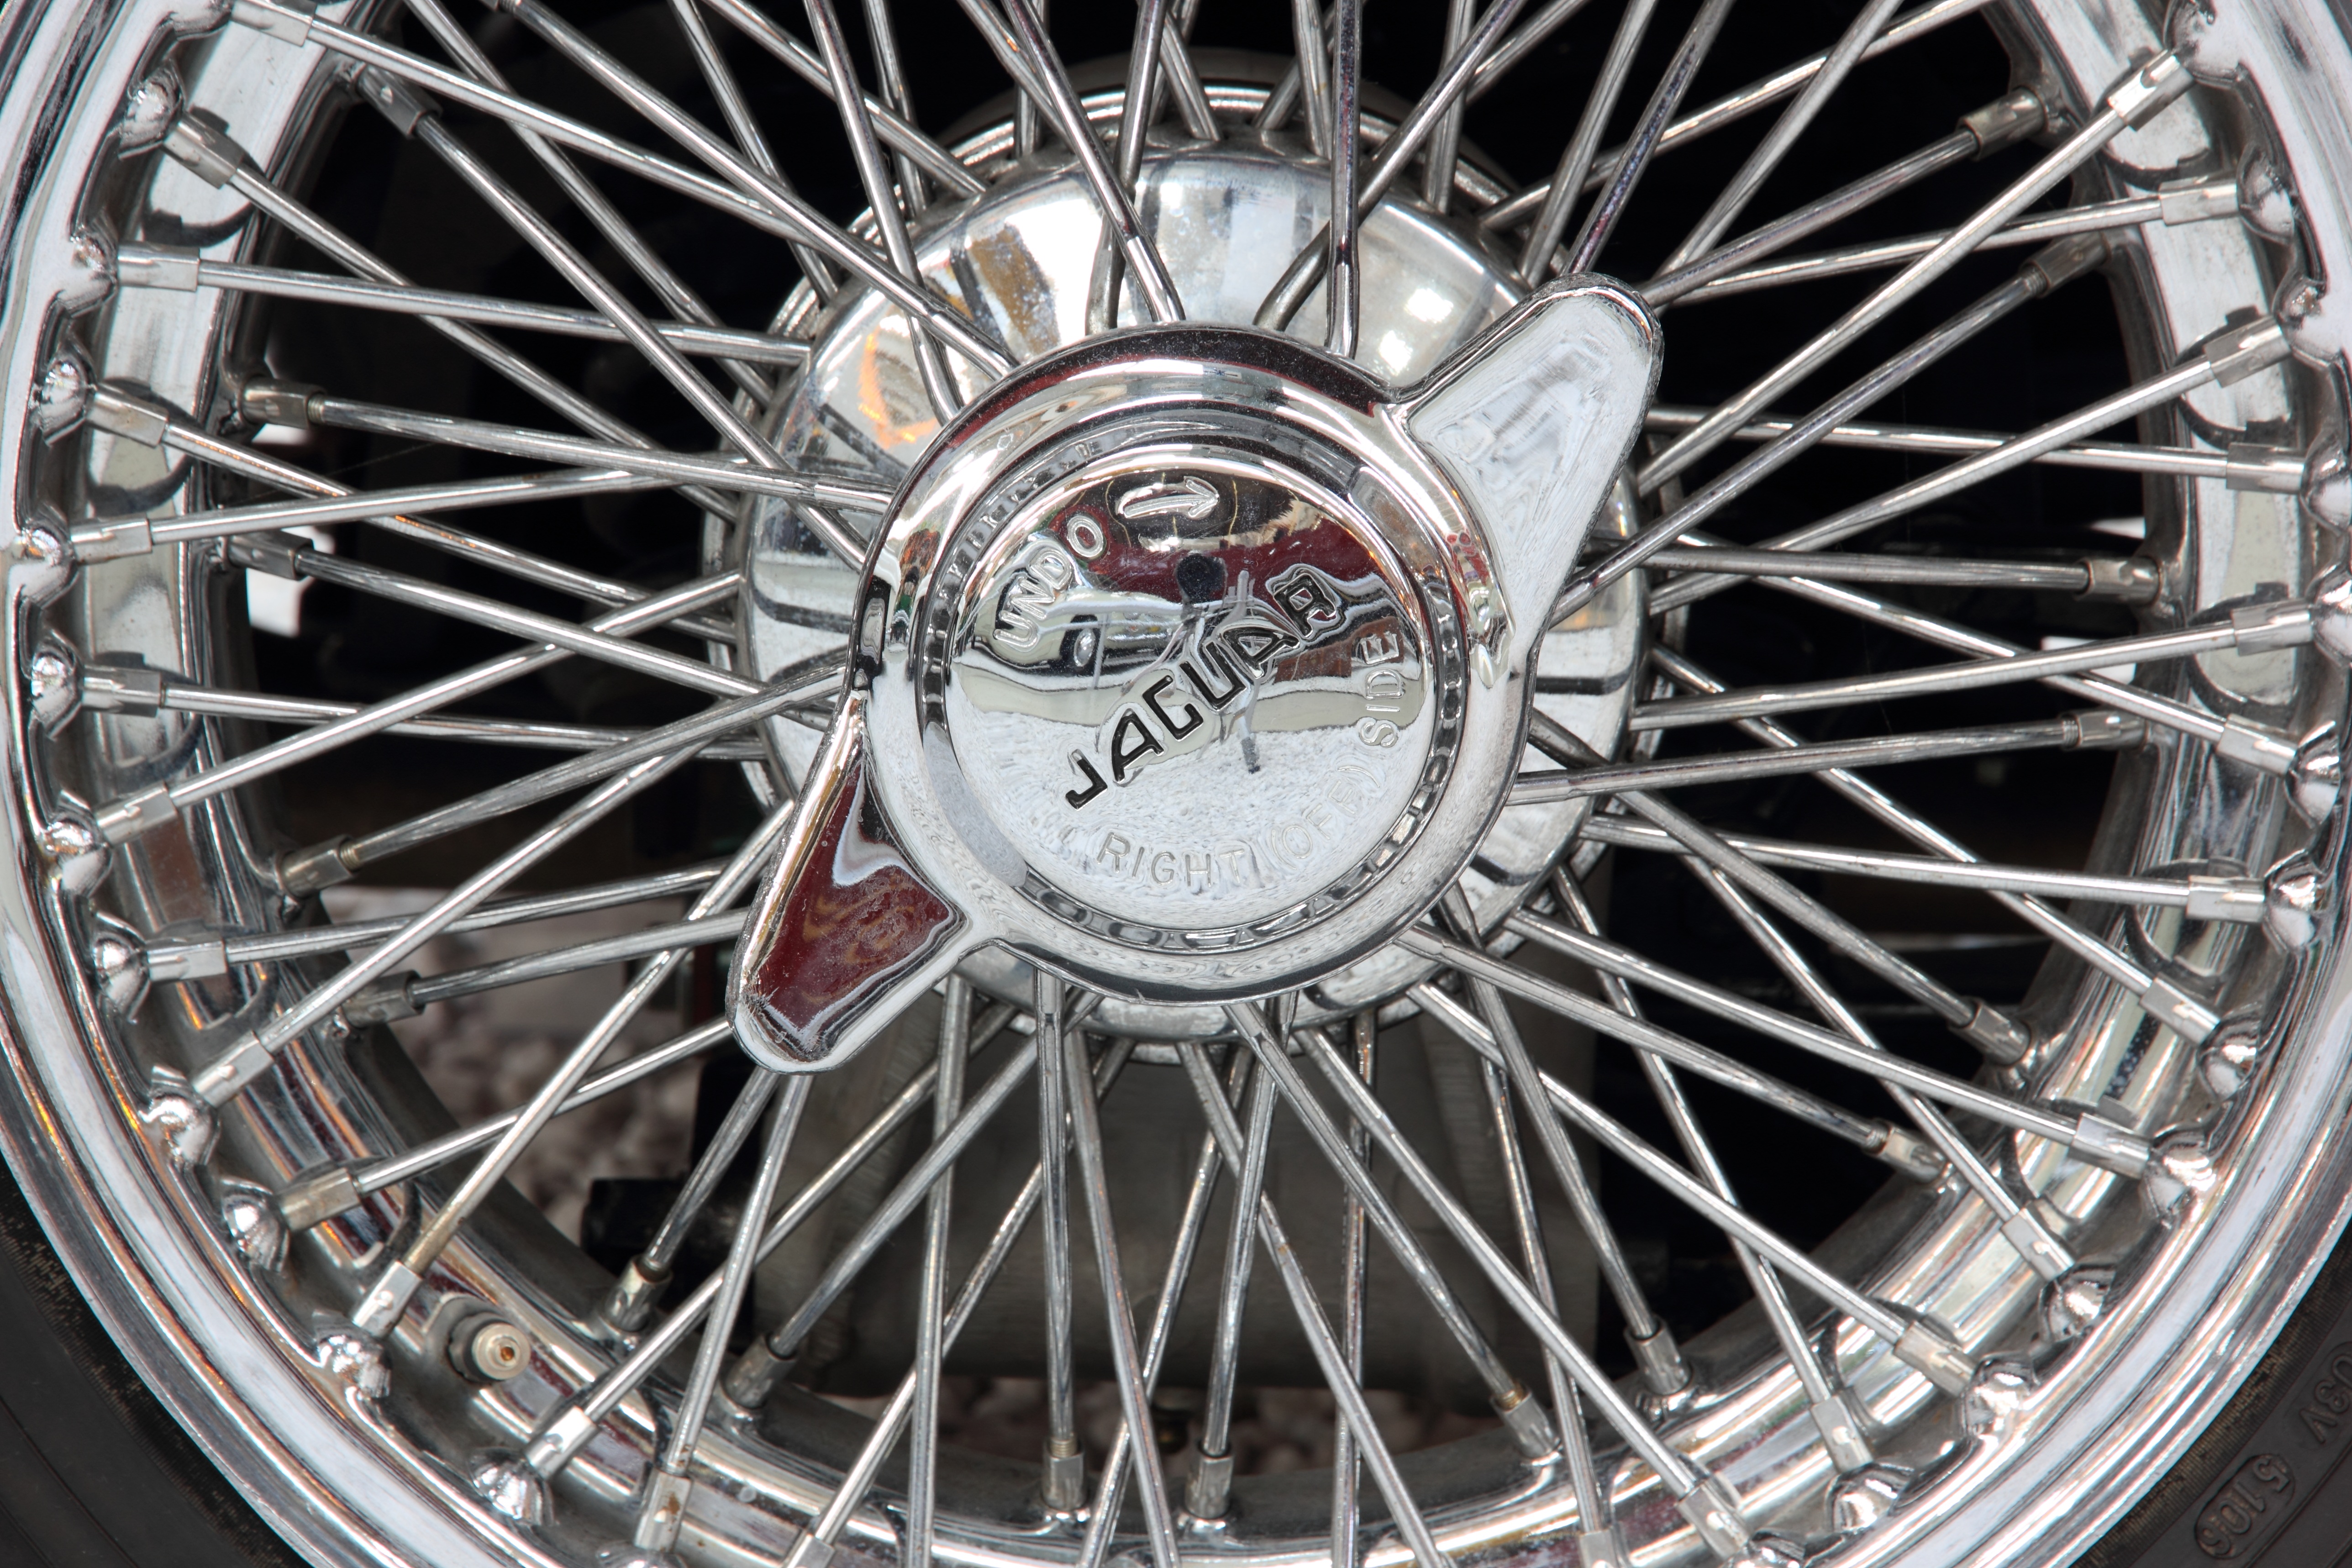
spoke, car, alloy wheel, vehicle, wheel, bicycle wheel, luxury vehicle, hubcap, tire, automobile make, rim, automotive tire, aircraft engine, tire care